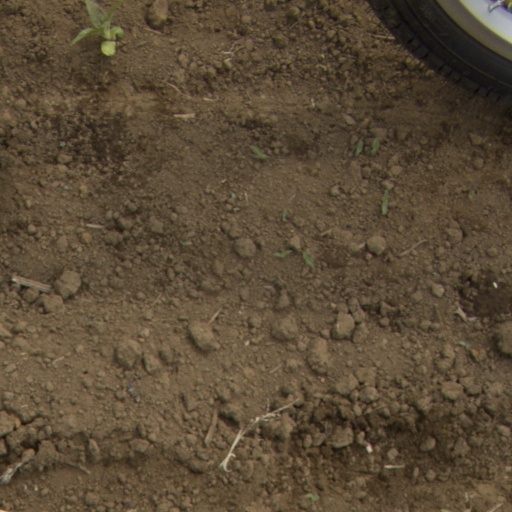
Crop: Jerusalem artichoke